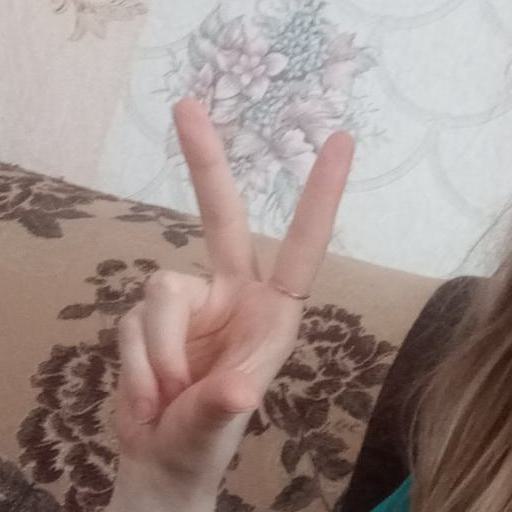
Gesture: three2